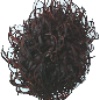
Label: Rambutan 1